Armistice of Belgrade

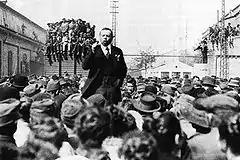
Hungarian communist leader Béla Kun speaking in 1919

In order to address increasingly frequent skirmishes along the Hungarian–Romanian line of control, the Paris Peace Conference decided on 26 February 1919 to allow Romanian troops in an area beyond the demarcation line established by the armistice of Belgrade, and set up an additional neutral zone to be occupied by Allied forces other than Romanians. This established the "temporary frontier" along the Arad–Carei–Satu Mare line. Vix was tasked with presenting the demand to the Hungarian authorities, along with the request that their withdrawal must start on 23 March and be completed within ten days. On 20 March 1919, Hungary was presented with the demand that became known as the Vix Note. In response, Károlyi resigned, and a revolutionary council established by the Social Democratic Party and the Communist Party assumed power. The council abolished the First Hungarian Republic, replacing it with the Hungarian Soviet Republic. In the summer of 1919, Soviet Hungary fought a war against Czechoslovakia and a war against Romania, resulting in the downfall of the communist regime and the Romanian capture of Budapest on 4 August. France urged the Army of the Kingdom of Serbs, Croats and Slovenes to move against the Hungarian Soviet Republic by advancing north from Bačka, but no such military intervention ever took place. In June 1919, Banat was partitioned by the Allies against Romanian complaints that this was contrary to the promise of the entire region being awarded to Romania under the Treaty of Bucharest. By December, the Romanians gave way to diplomatic pressure and agreed to the Kingdom of Serbs, Croats and Slovenes receiving the western part of Banat.